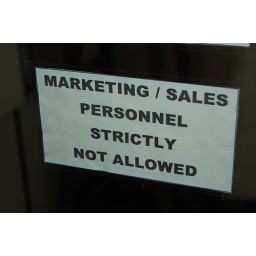
Haha - on another office in the building